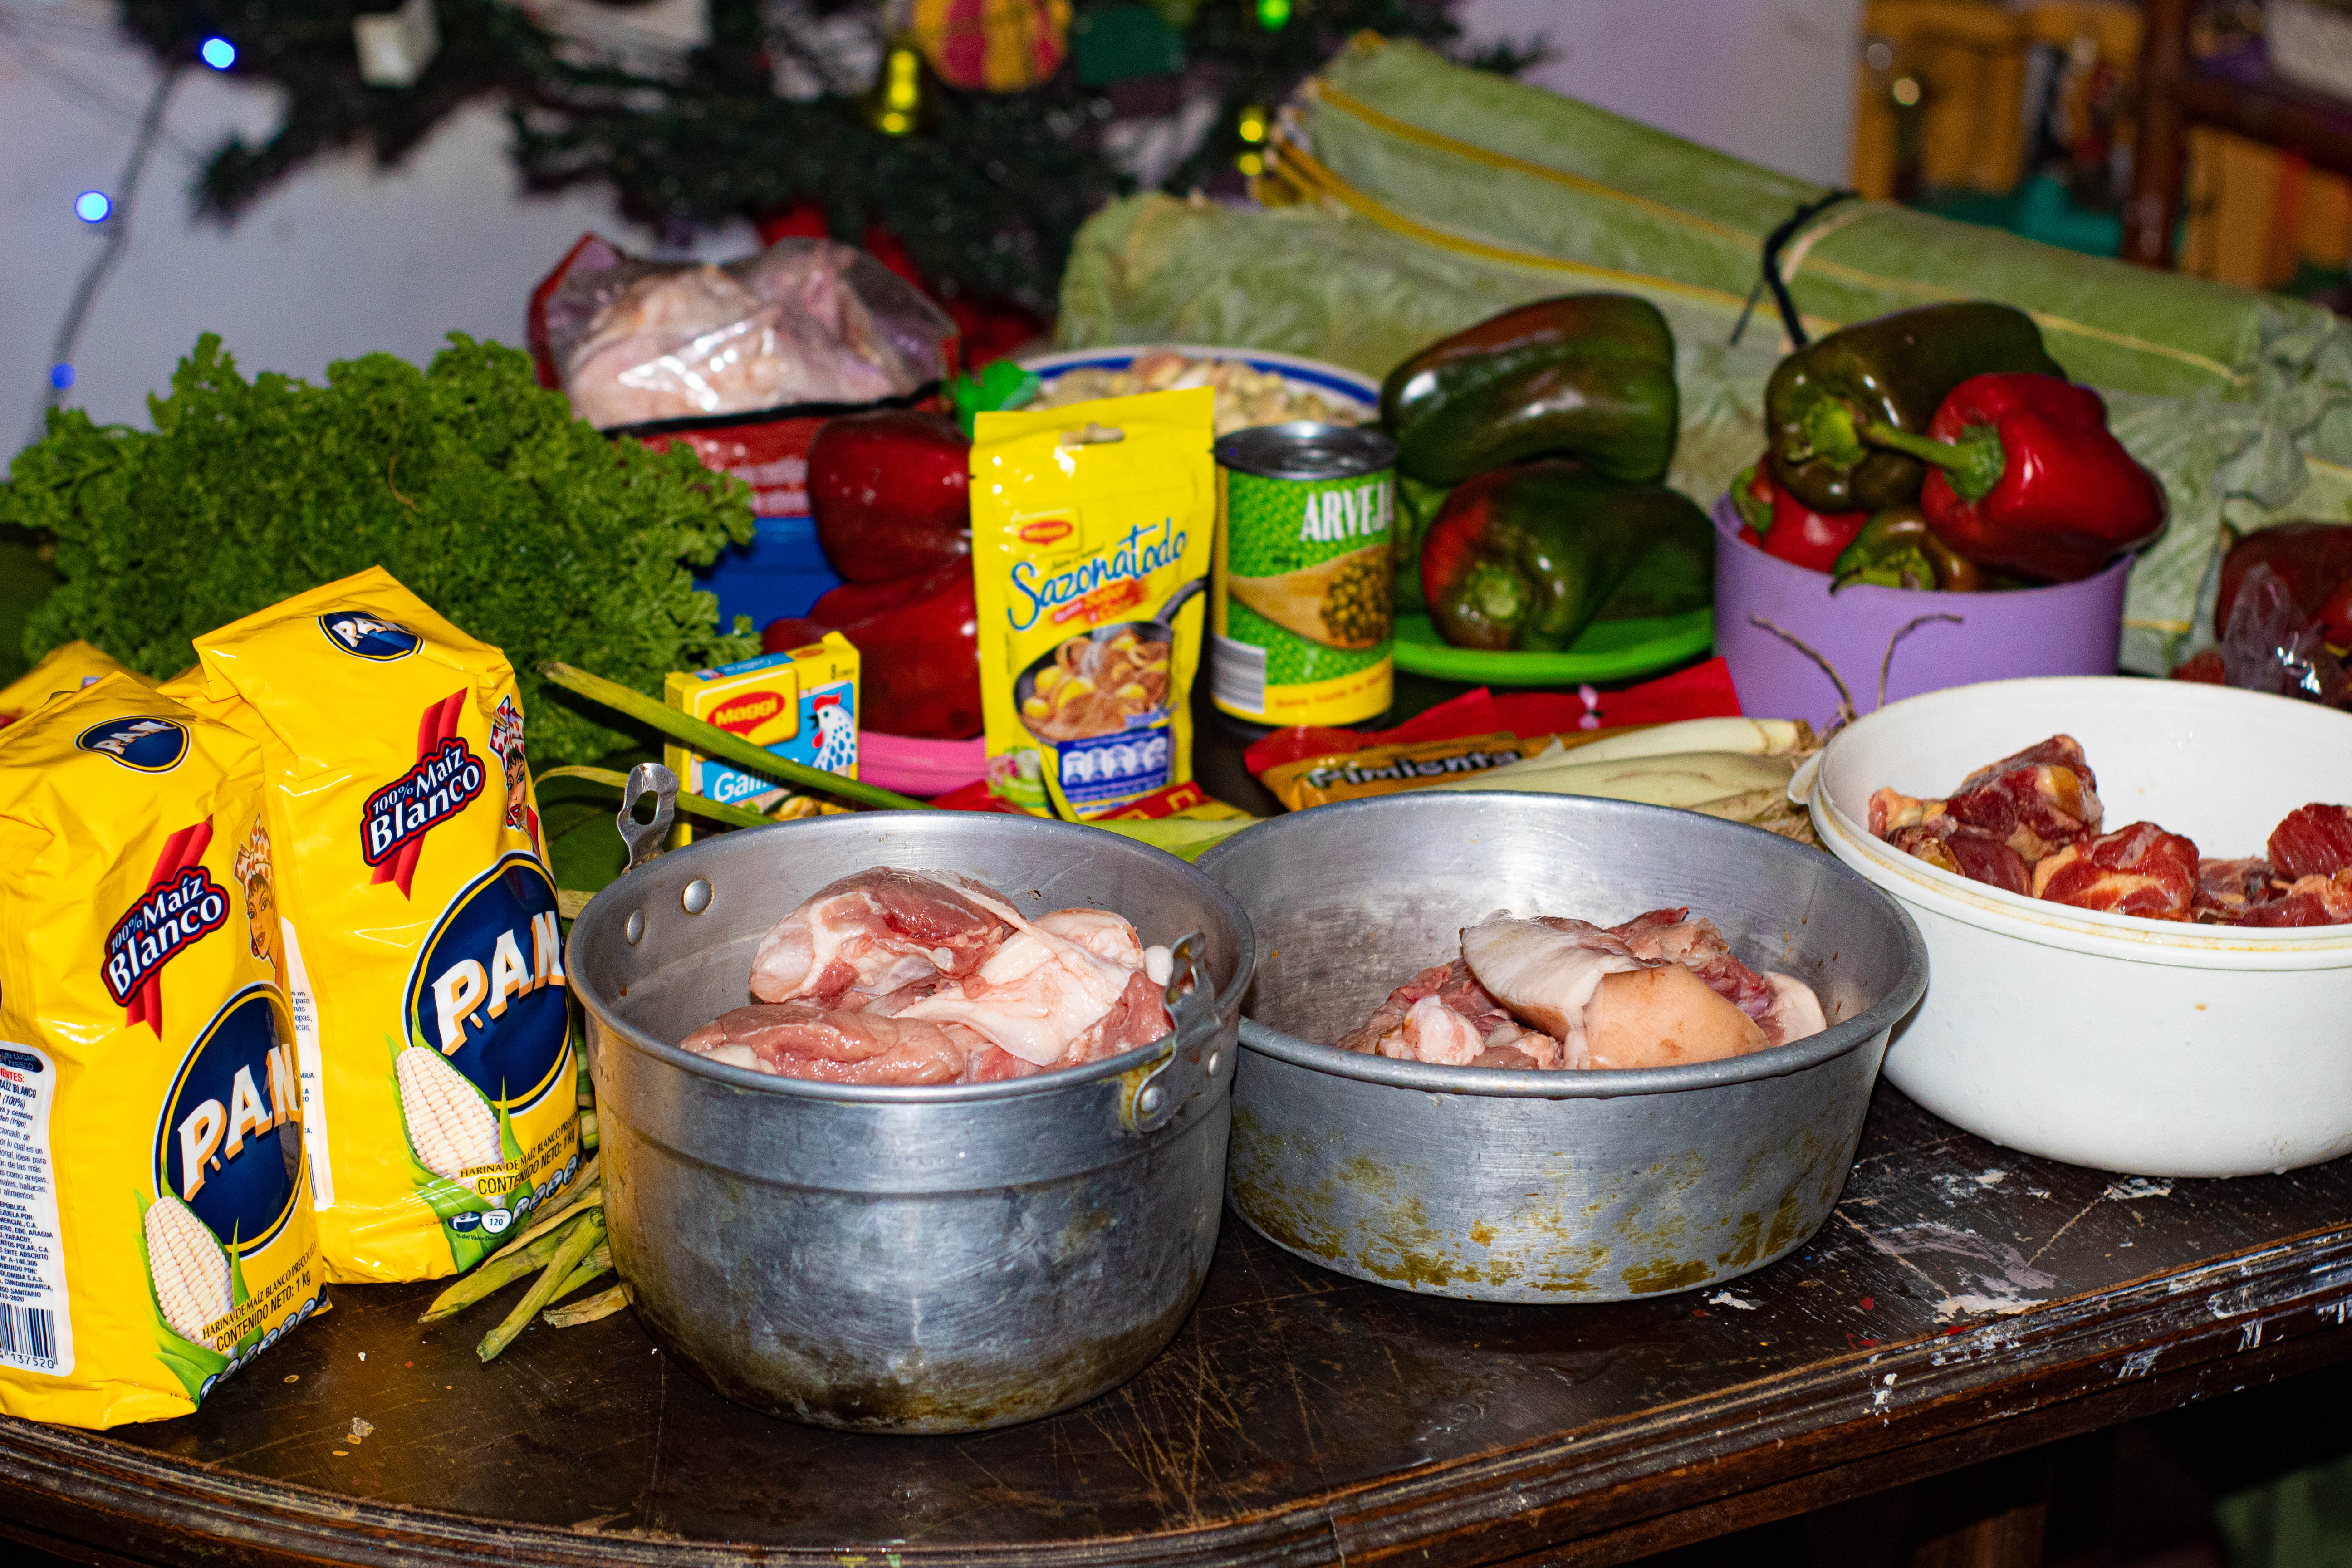
food, ingredient, cuisine, bowl, meal, dish, tableware, produce, dishware, recipe, serveware, mixing bowl, convenience food, cooking, plastic, food storage, animal fat, crock, delicacy, meat, vegetable, box, Food group, lunch, animal product, natural foods, whole food, supper, nightshade family